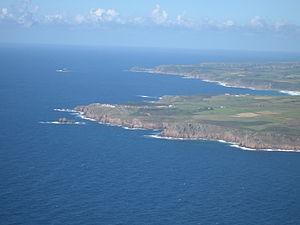
La ou les Cornouailles est un comté du Royaume-Uni situé à l'extrémité sud-ouest de l'île de Grande-Bretagne. Sa capitale est Truro.